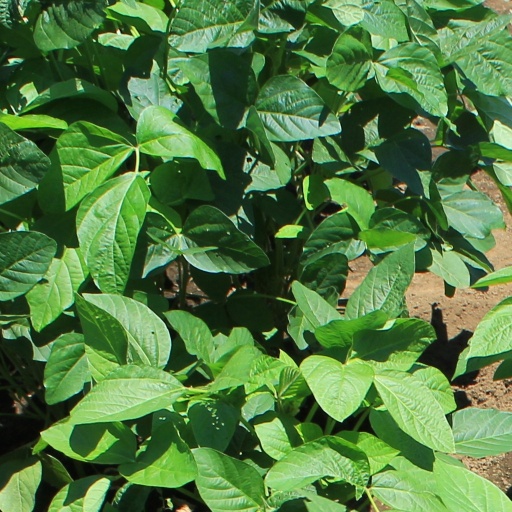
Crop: soybean